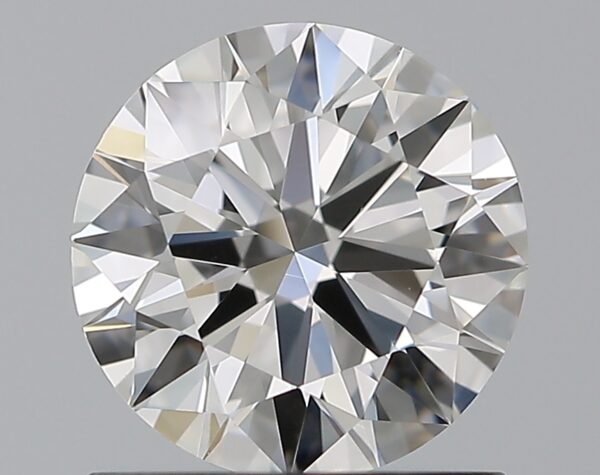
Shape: round
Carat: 1
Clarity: VVS2
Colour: H
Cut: EX
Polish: EX
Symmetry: EX
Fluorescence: N
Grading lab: GIA
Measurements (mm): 6.43 x 6.47 x 3.89